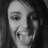
Emotion: happy